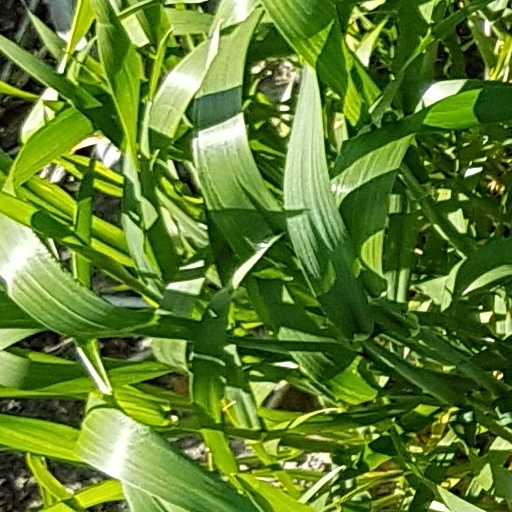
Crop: wheat